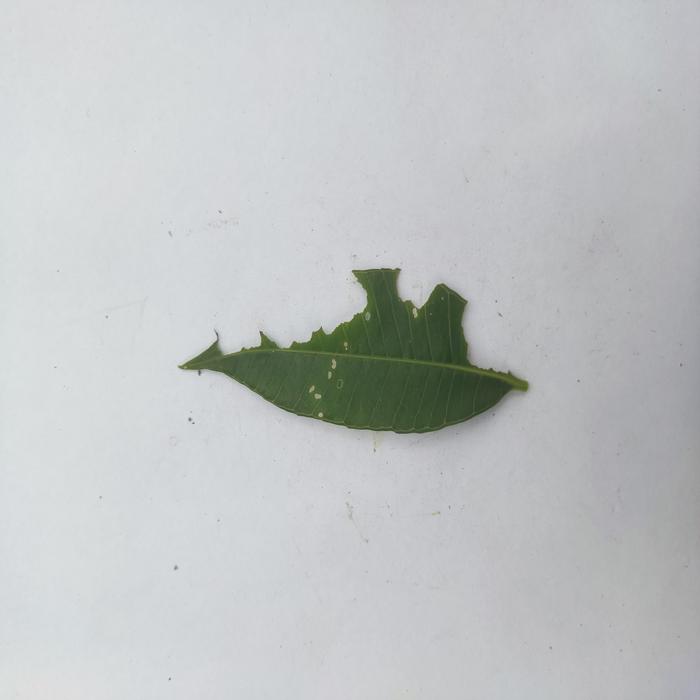
Crop: Hog Plum
Leaf condition: Caterpillars_Infestation